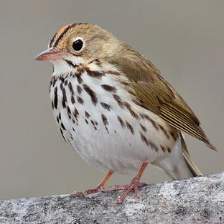
Species: OVENBIRD
Scientific name: SEIURUS AUROCAPILLA